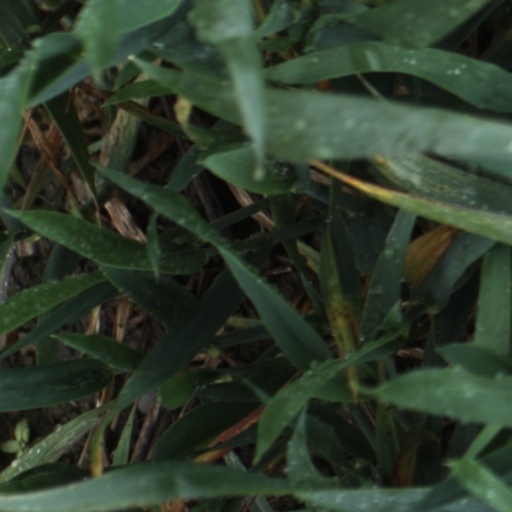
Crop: wheat